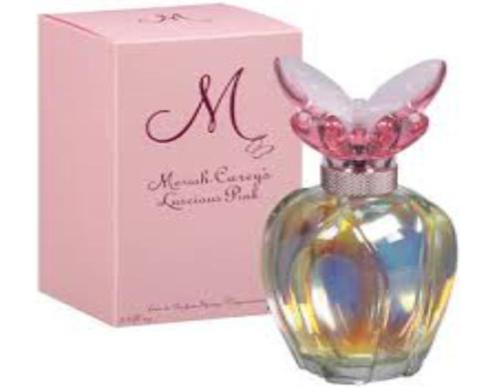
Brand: luscious pink
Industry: Clothes